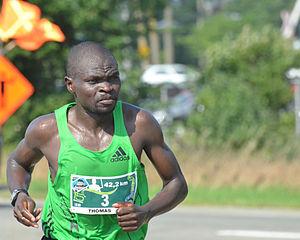
Thomas Omwenga, le gagnant du Marathon des Deux Rives, édition 2012
Le Marathon de Québec est un marathon annuel ayant lieu à Québec. Commandité sous le nom de Marathon « SSQ Groupe financier », il est la principale épreuve du circuit régional Je cours Québec, lequel inclut le semi-marathon de Lévis. Attirant environ quinze mille coureurs, l'événement existe depuis 1998. Le temps limite de l’événement du marathon est de 6 heures.